Ira Aldridge

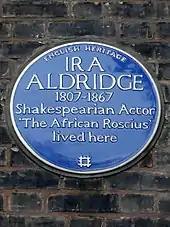
English Heritage blue plaque at 5 Hamlet Road, Upper Norwood, London

A half-length portrait of 1826 by James Northcote shows Aldridge dressed for the role of Othello, but in a relatively undramatic portrait pose, is on display at the Manchester Art Gallery (in the Manchester section). Aldridge performed in the city many times. A blue plaque unveiled in 2007 commemorates Aldridge at 5 Hamlet Road in Upper Norwood, London. The plaque describes him as the "African Roscius".